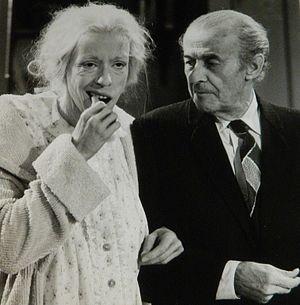
Liam Dunn est un acteur américain, né le 12 novembre 1916 dans le New Jersey, mort le 11 avril 1976 à Los Angeles.